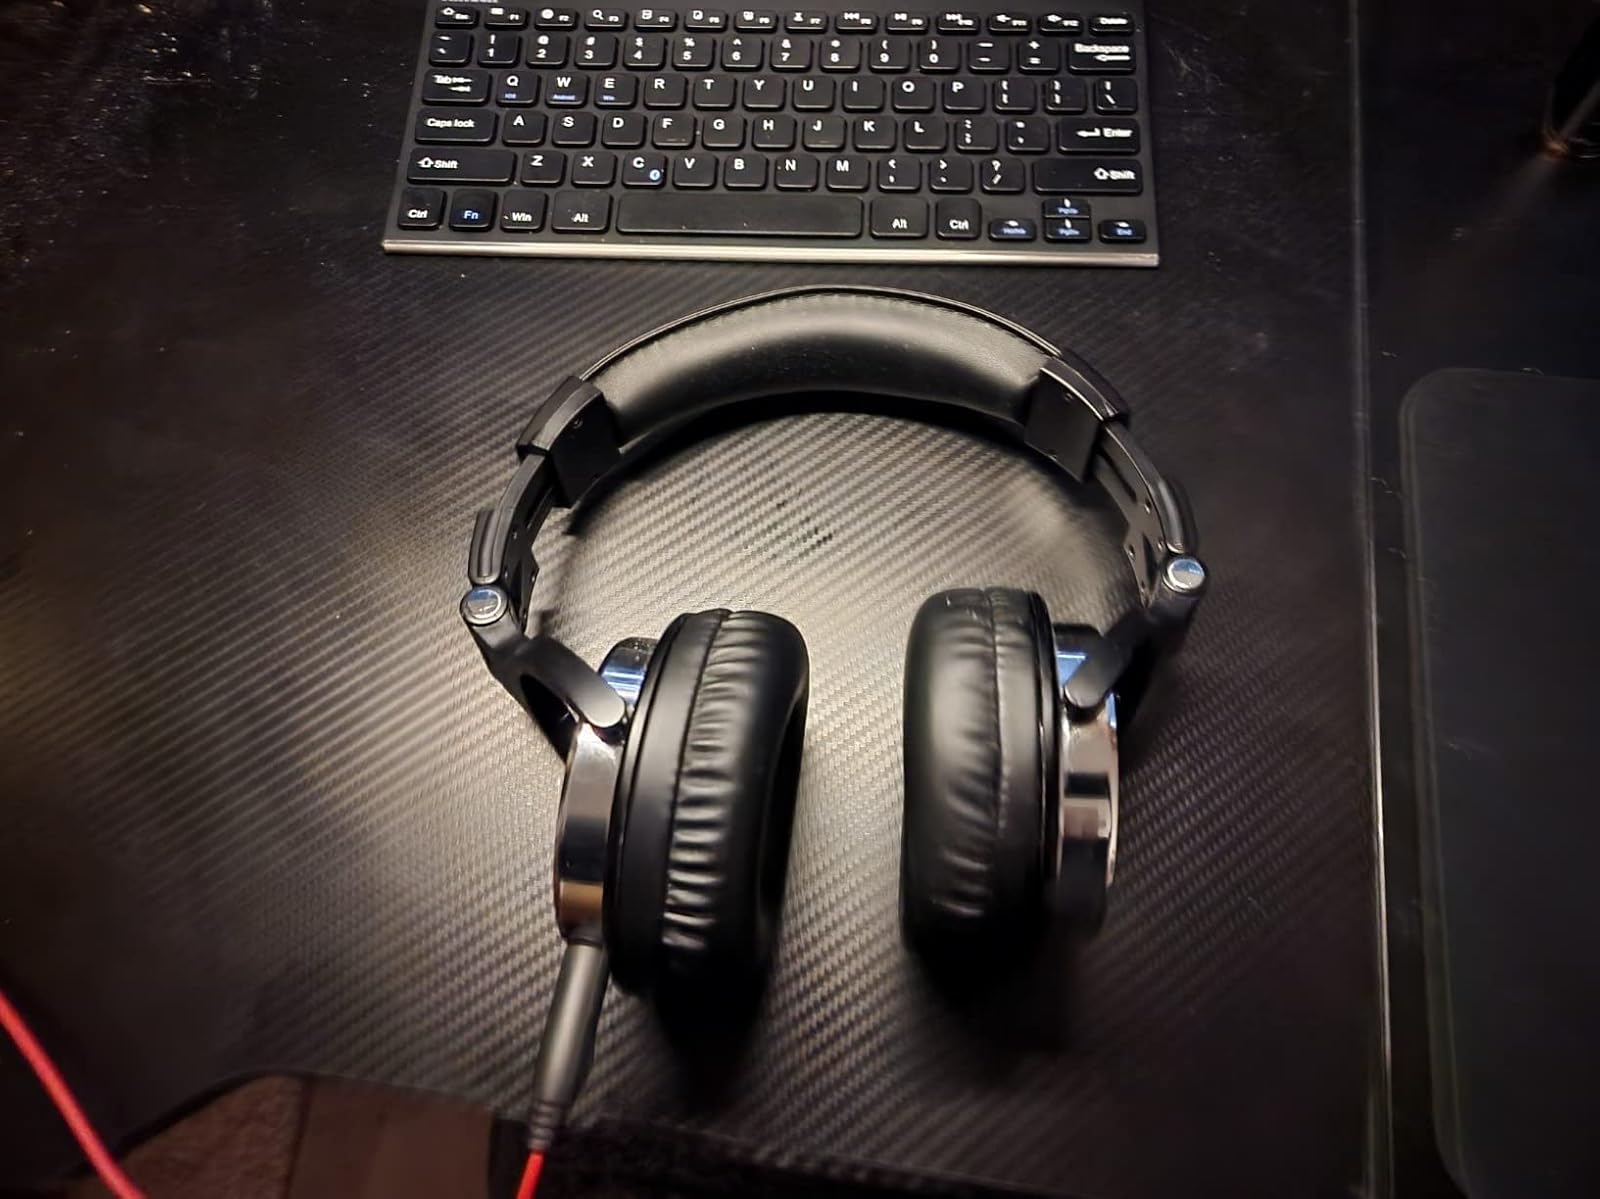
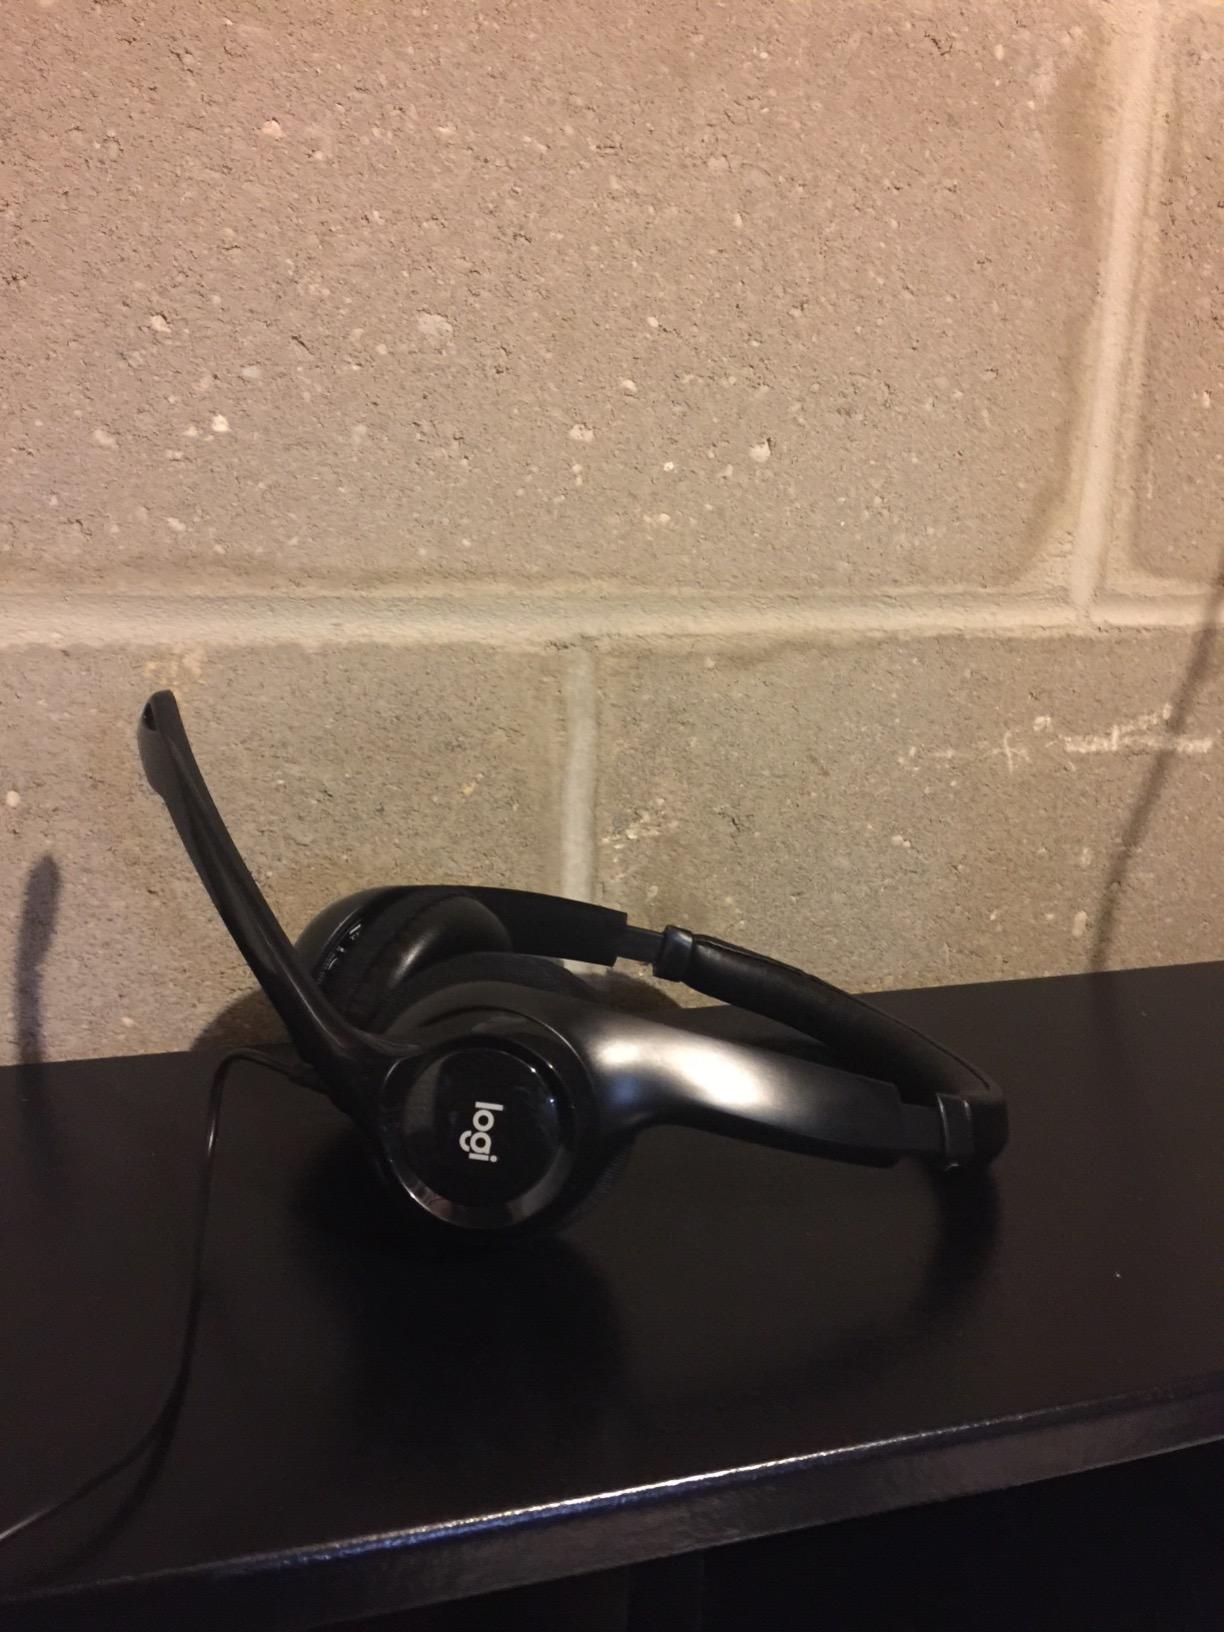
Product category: headphones
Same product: no